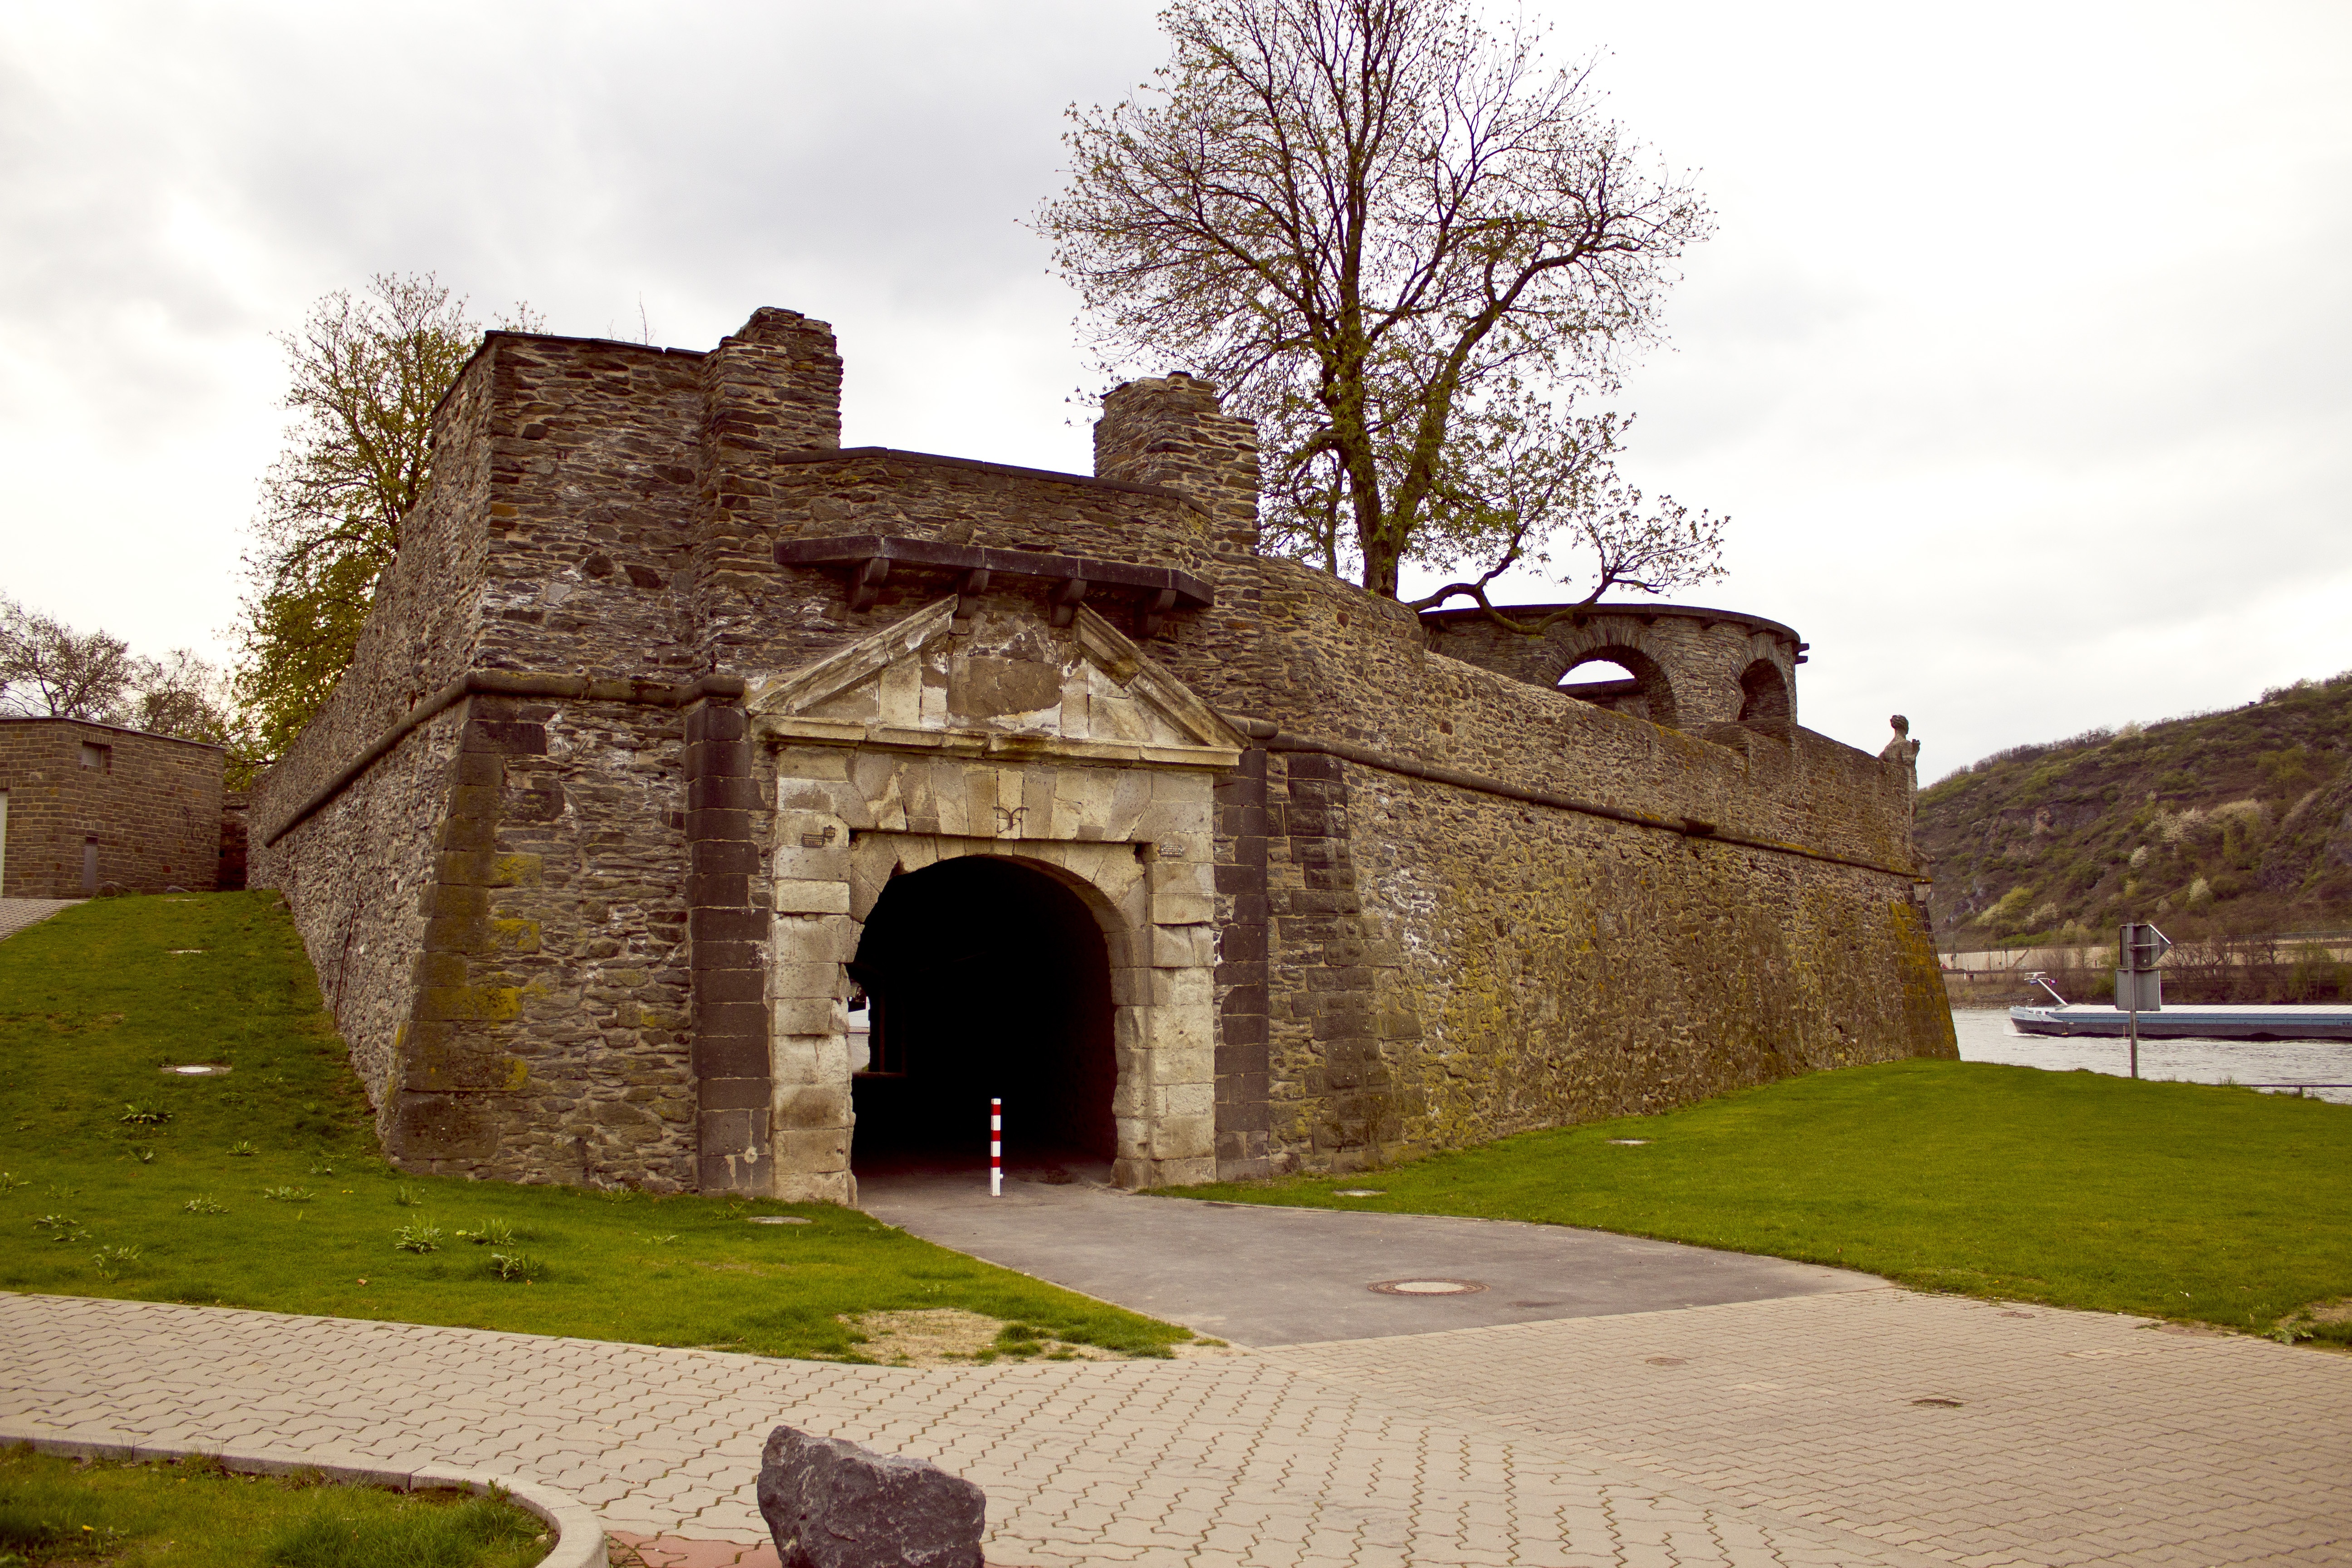
tree, architecture, sky, house, building, chateau, city, church, chapel, port, fortification, goal, place of worship, ruins, archway, monastery, germany, abbey, estate, rhine, rural area, harbour area, ancient history, spanish missions in california